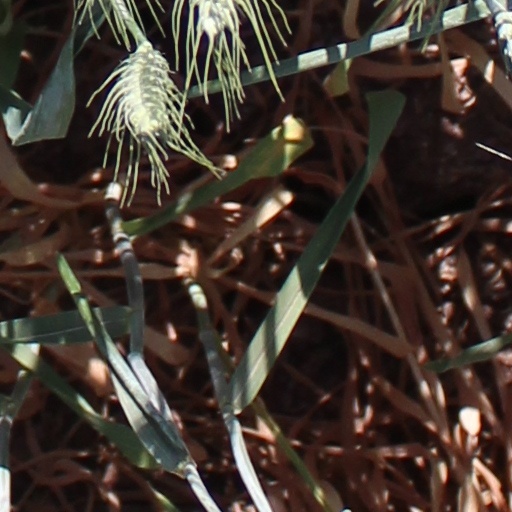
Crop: wheat